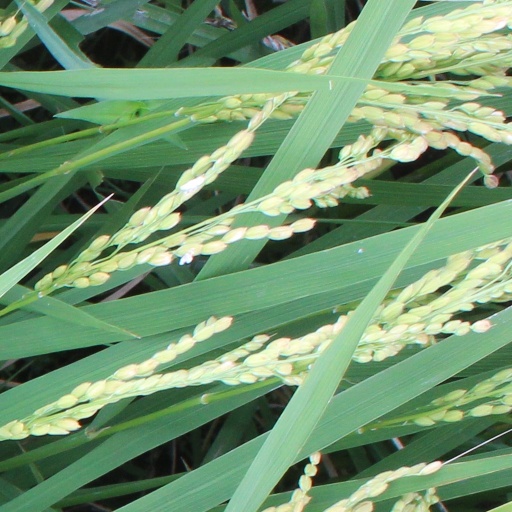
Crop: rice